James K. Polk

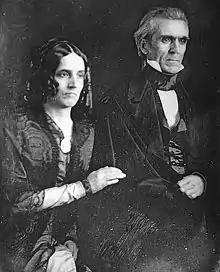
1846–49 daguerreotype of James K. Polk and Sarah Childress Polk

Beginning in early 1822, Polk courted Sarah Childress—they were engaged the following year and married on January 1, 1824, in Murfreesboro. Educated far better than most women of her time, especially in frontier Tennessee, Sarah Polk was from one of the state's most prominent families. During James's political career Sarah assisted her husband with his speeches, gave him advice on policy matters, and played an active role in his campaigns. Rawley noted that Sarah Polk's grace, intelligence and charming conversation helped compensate for her husband's often austere manner.